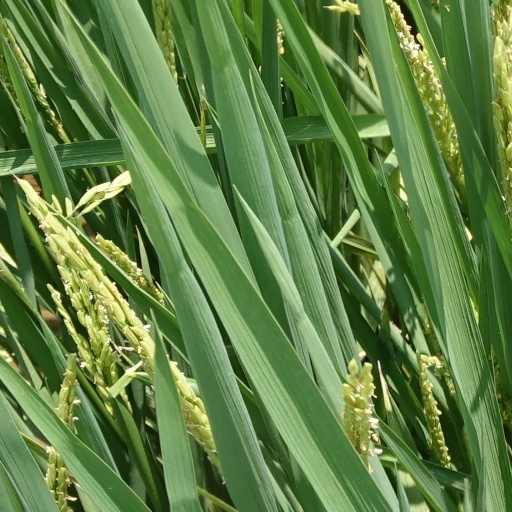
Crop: rice